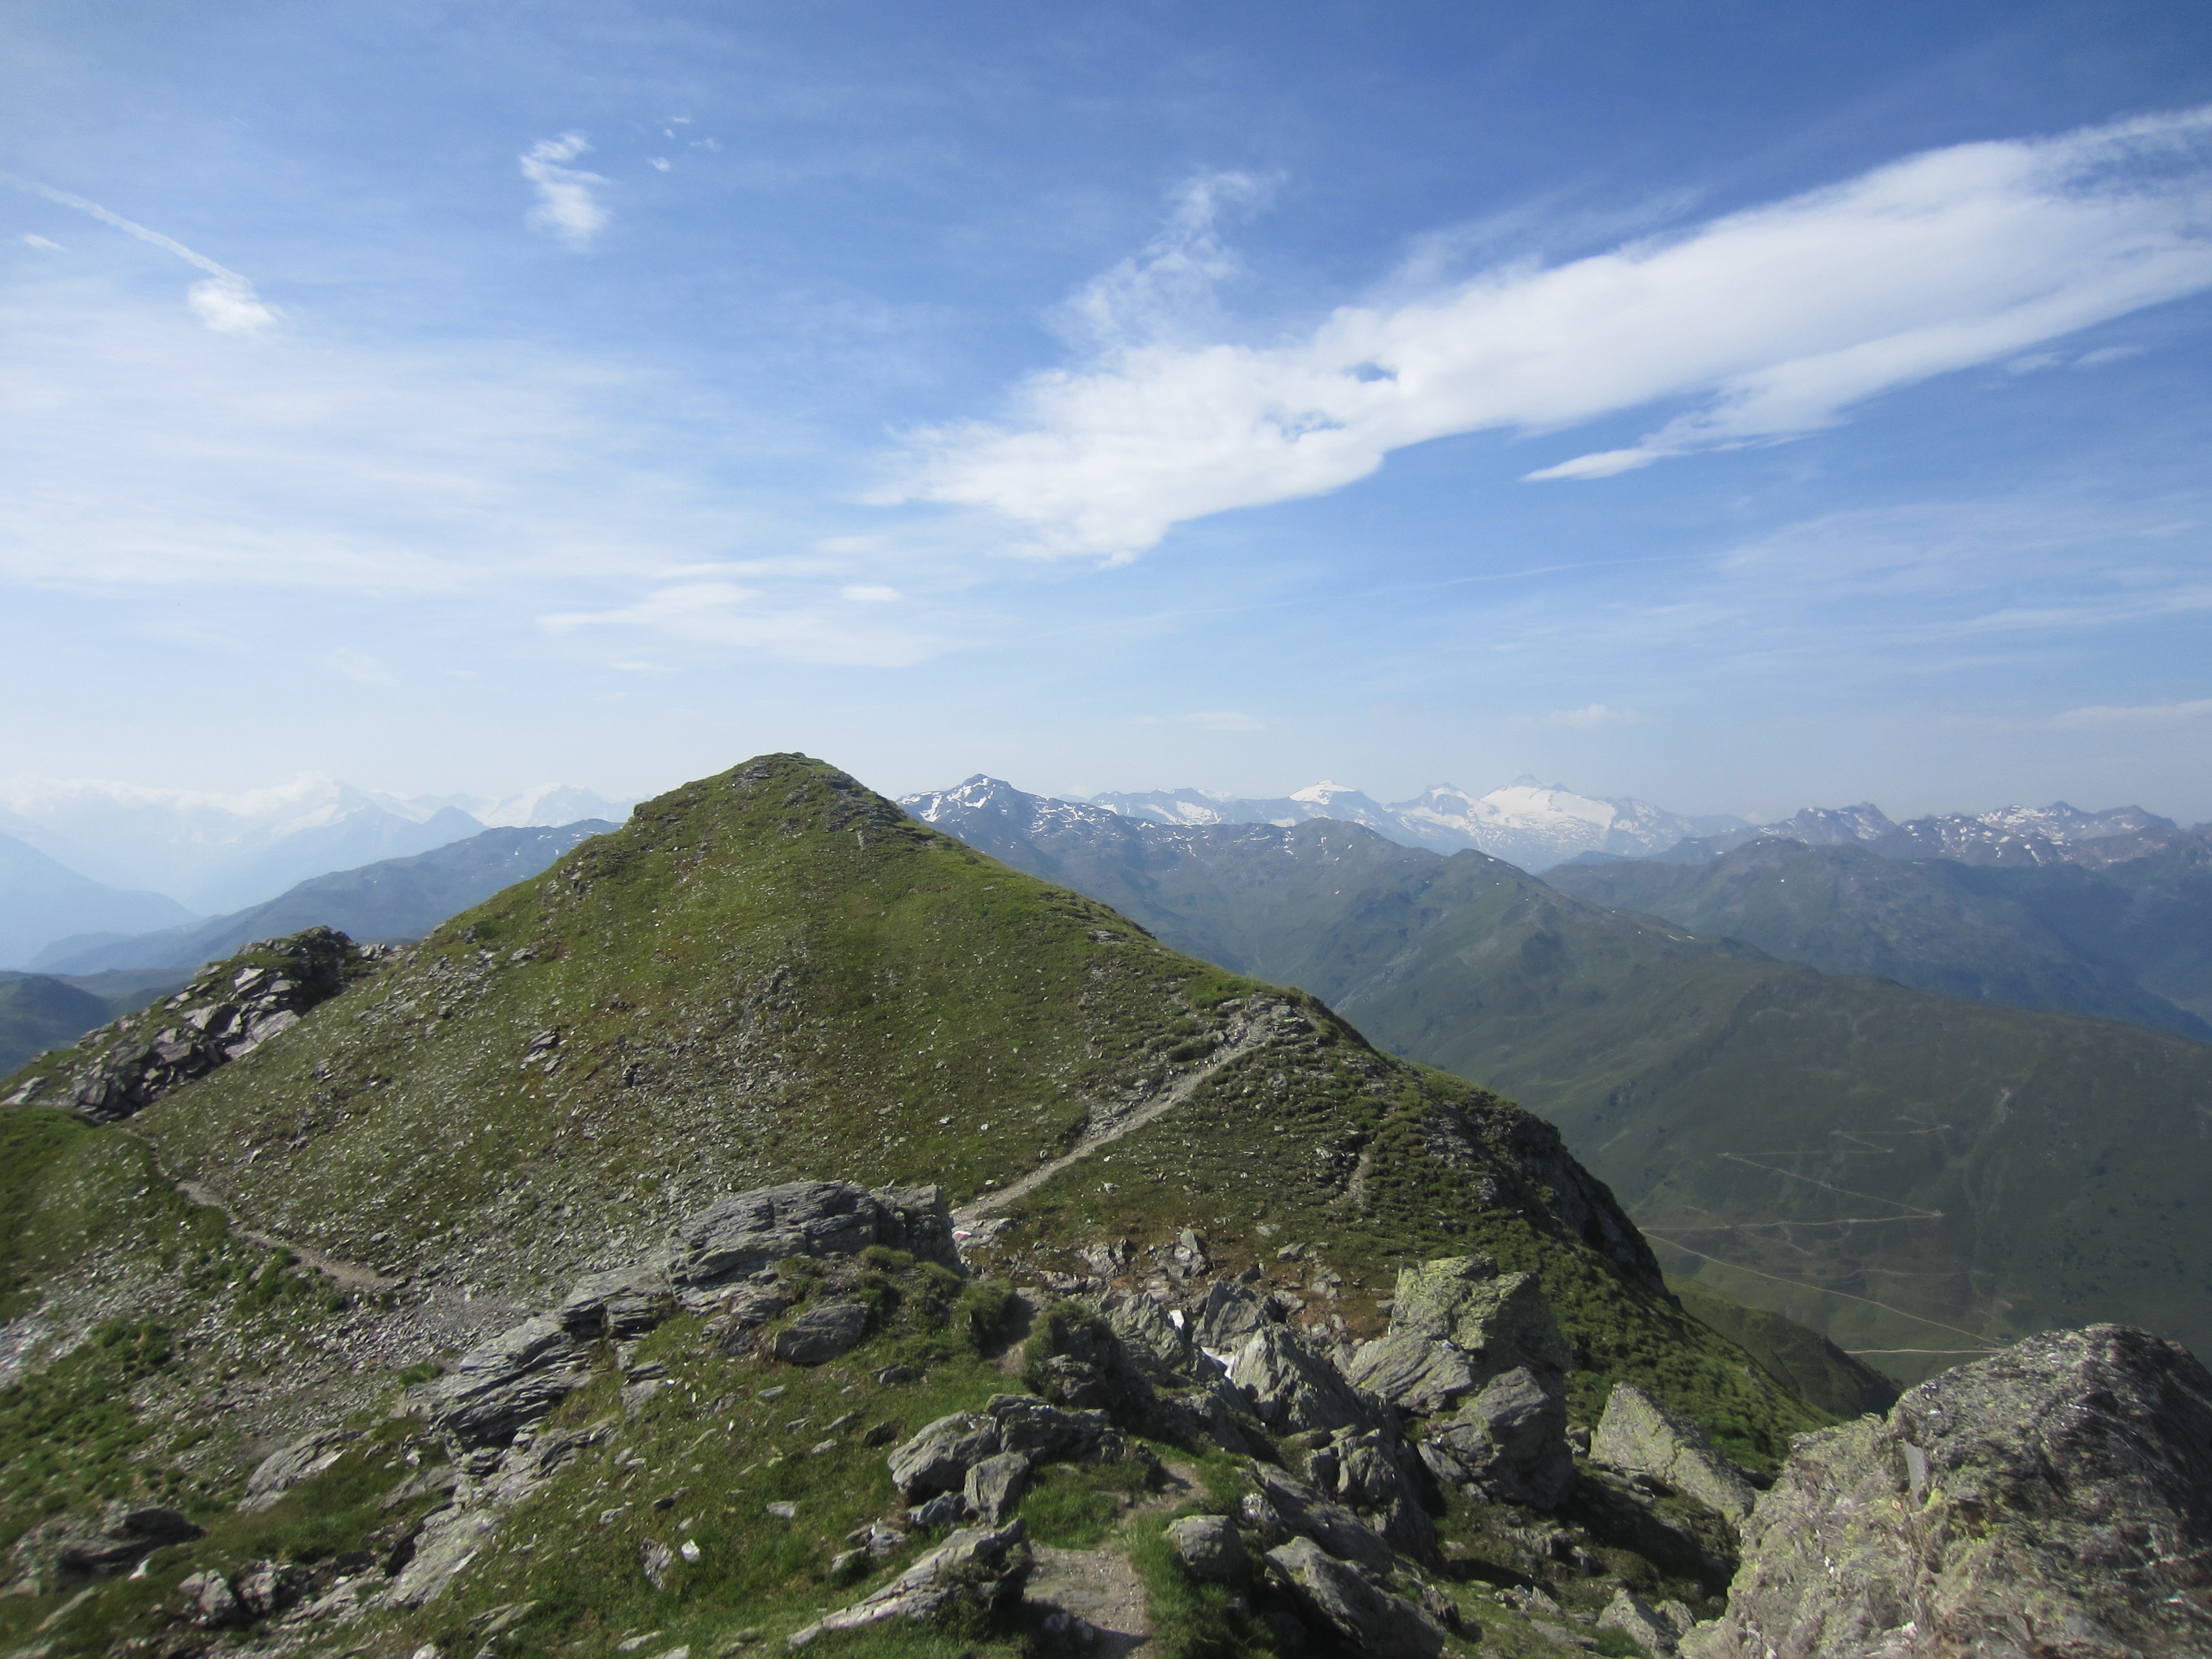
landscape, nature, walking, mountain, sky, hiking, hill, adventure, view, mountain range, panorama, hike, alpine, ridge, summit, austria, clouds, sports, mountains, alps, plateau, fell, viewpoint, mountain nature, landform, mountain pass, gilfert, geographical feature, mountainous landforms